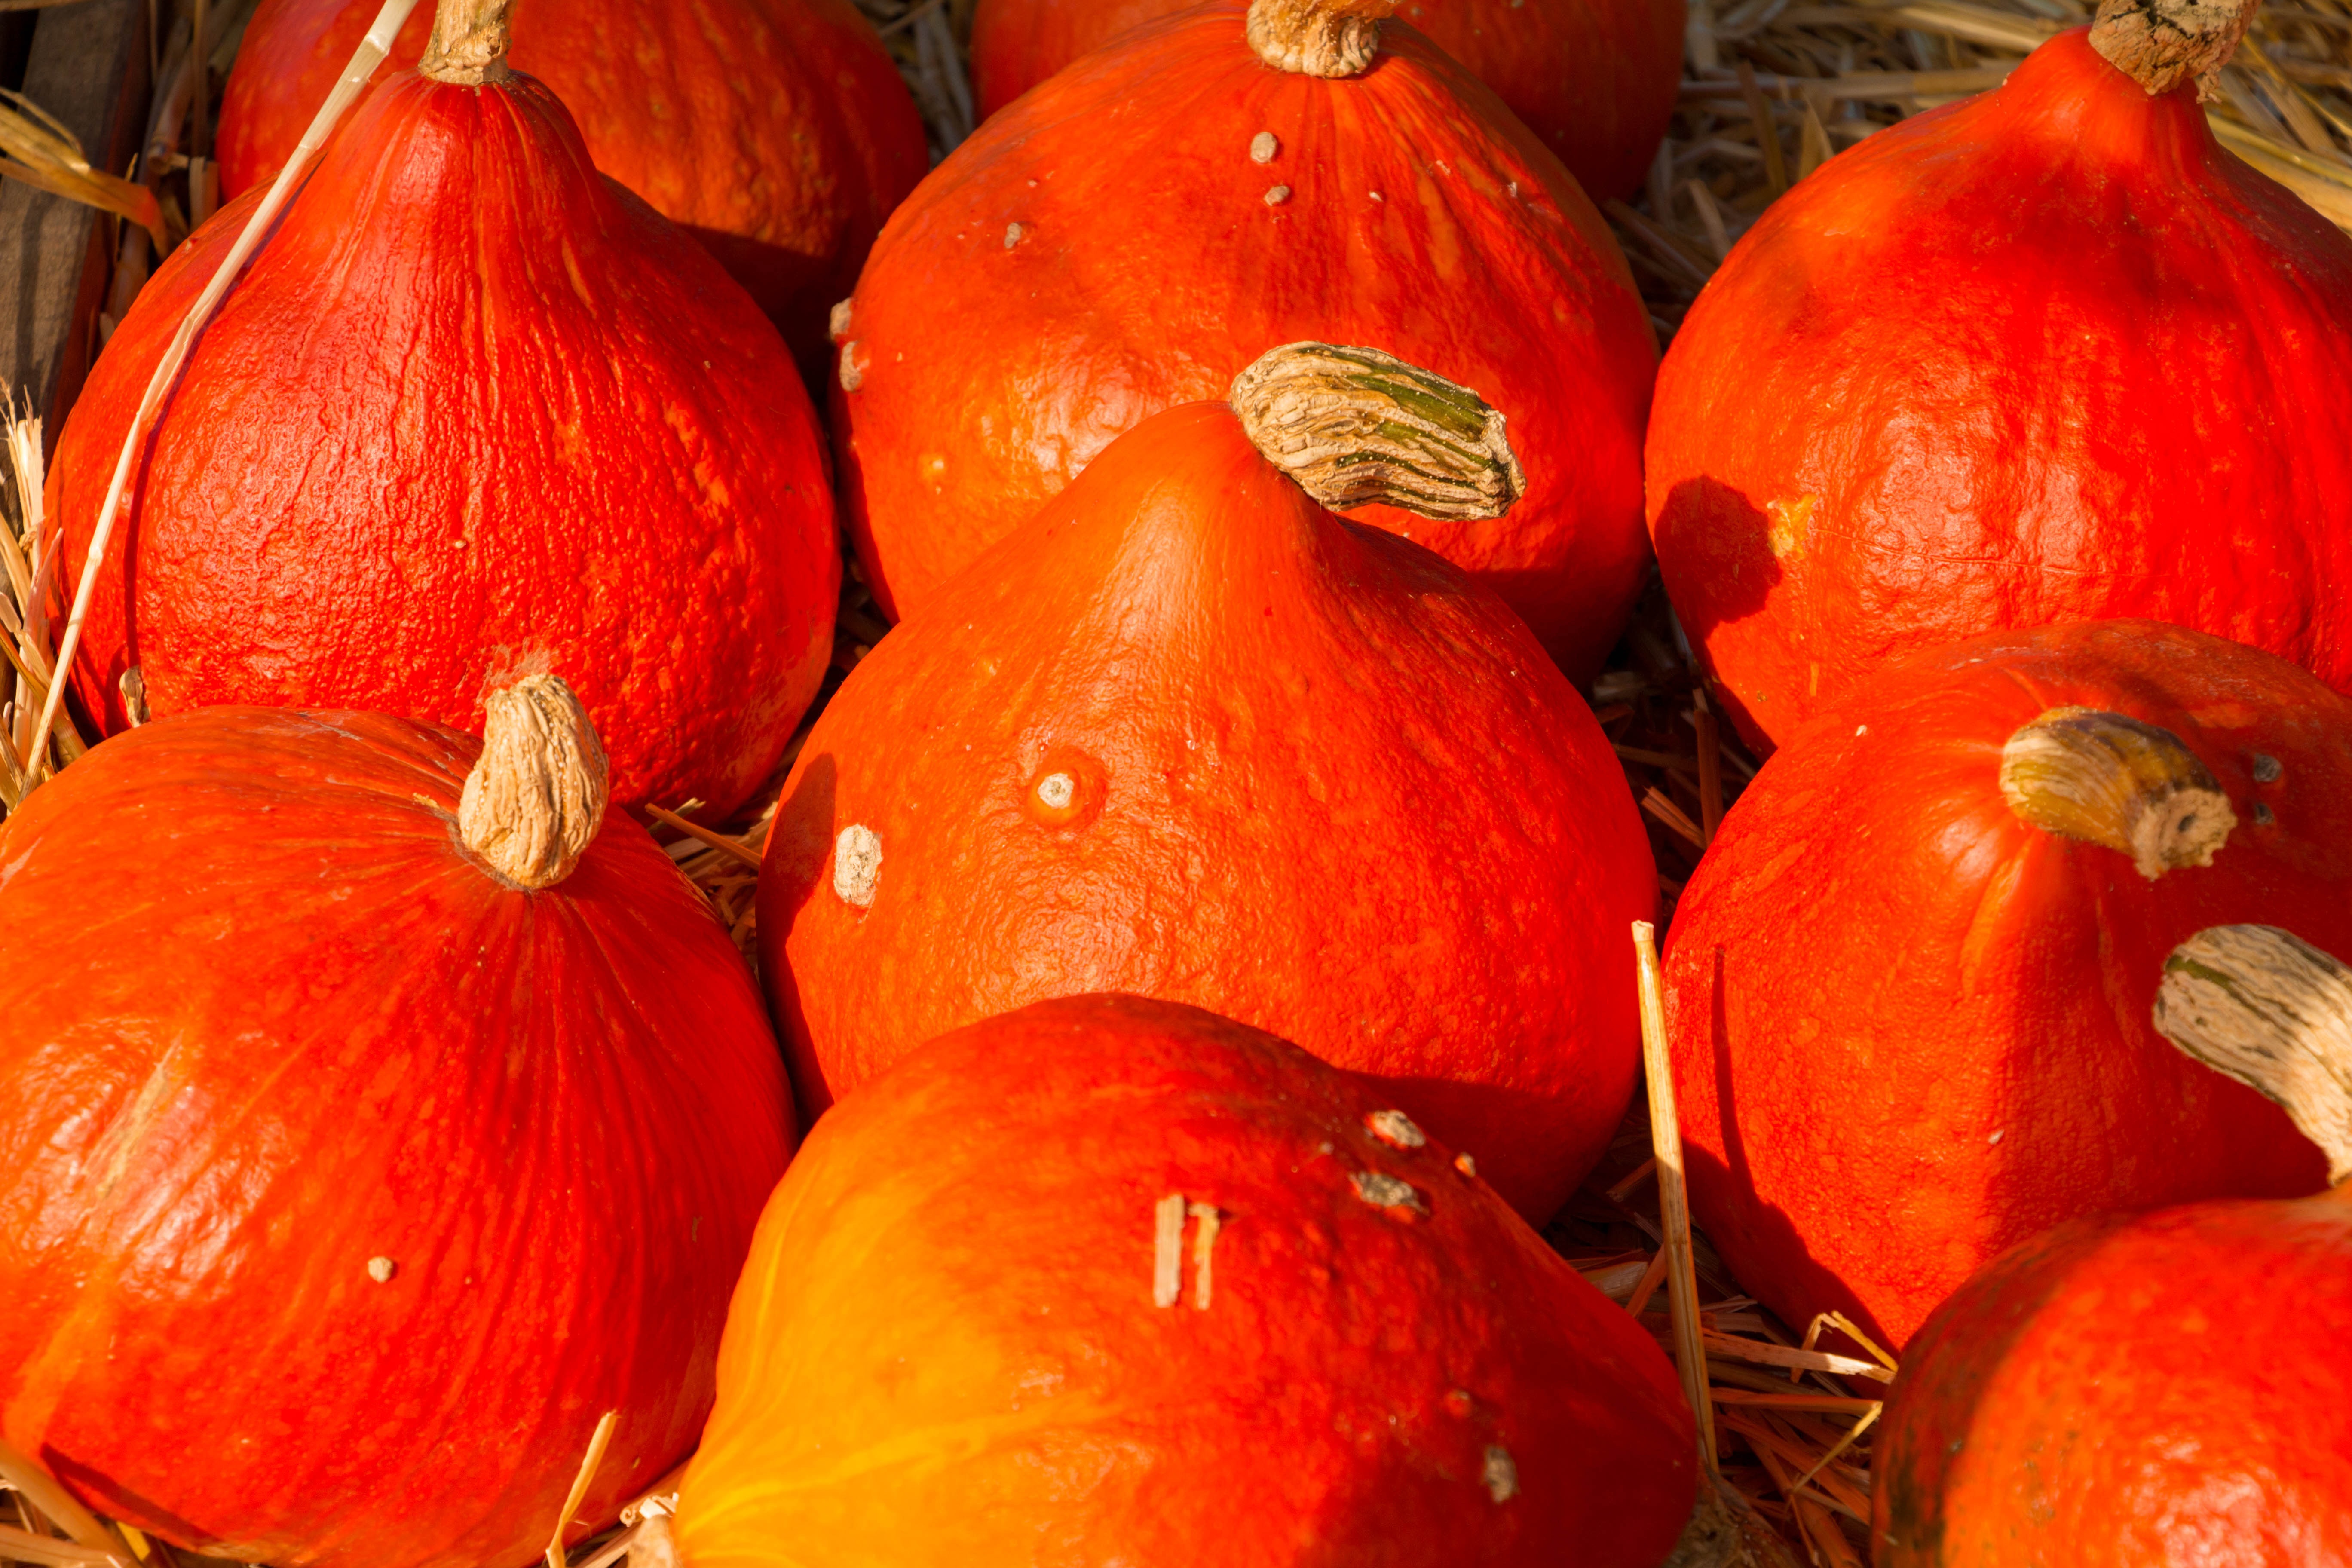
orange, food, produce, vegetable, crop, autumn, pumpkin, halloween, gourd, vegetables, calabaza, dare, cucurbita, autumn decoration, pumpkins autumn, harvest festival, farmer's market, winter squash